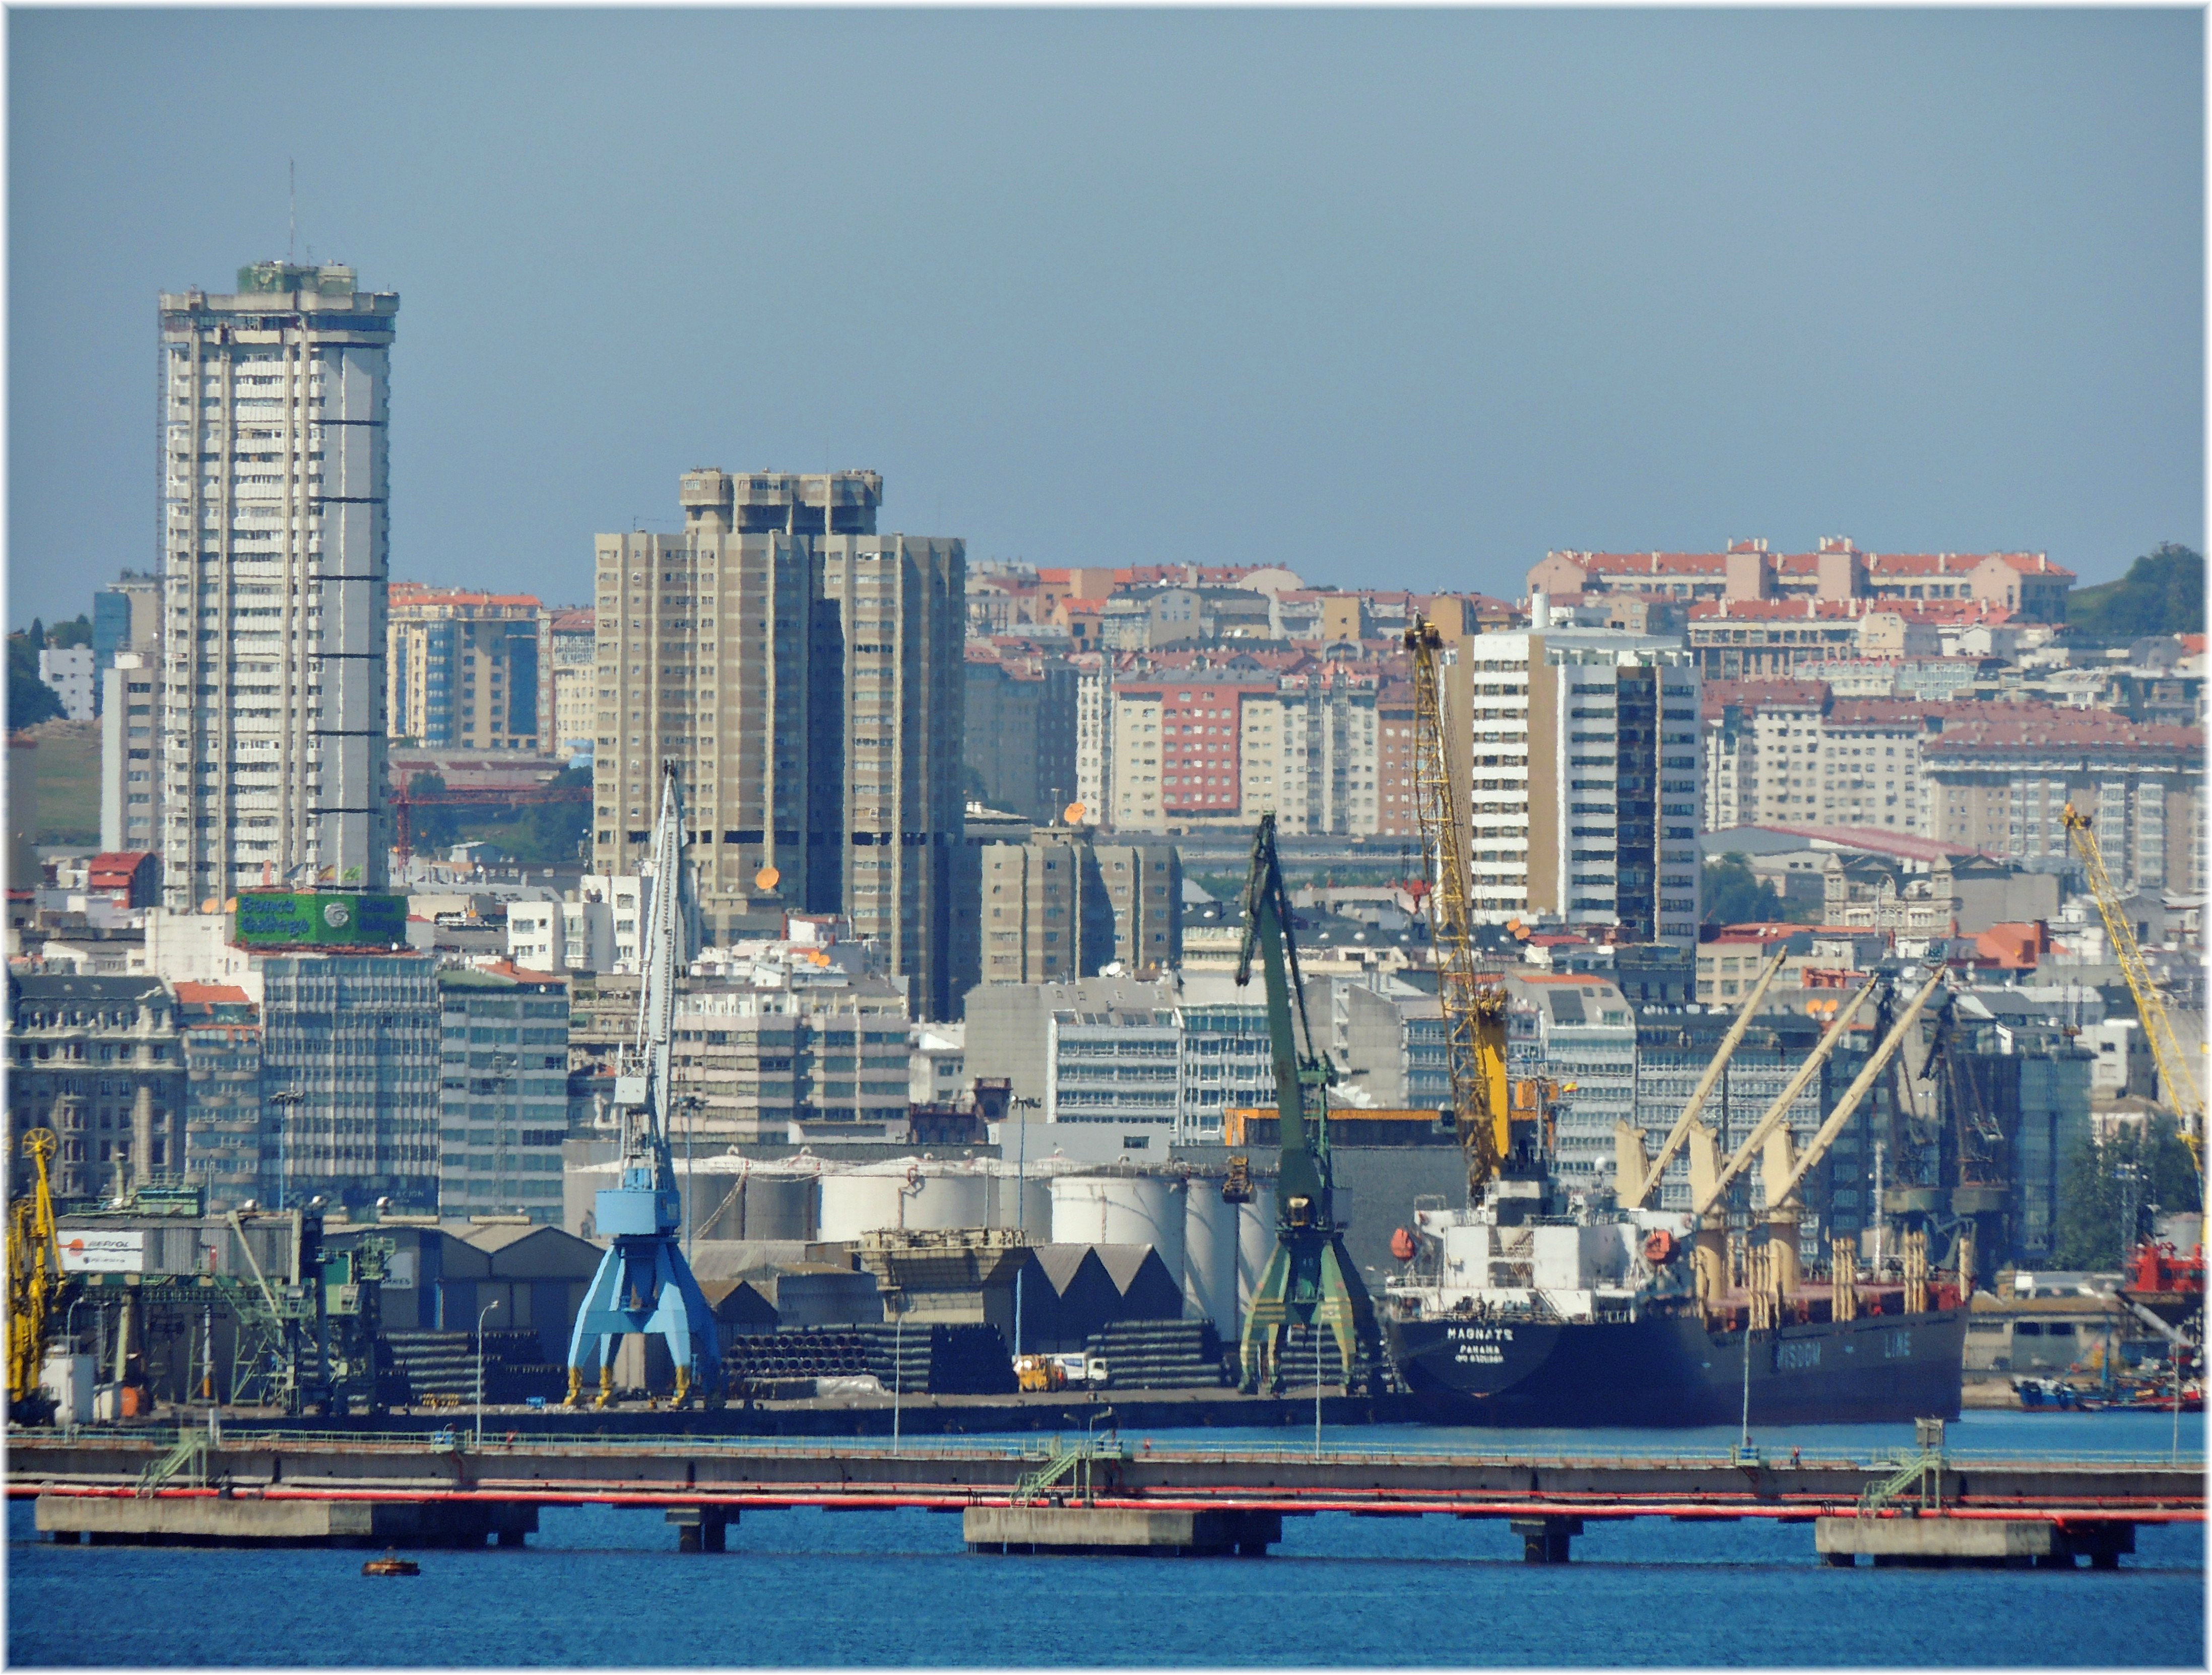
dock, skyline, city, skyscraper, ship, cityscape, downtown, vehicle, harbor, port, tower block, infrastructure, watercraft, container ship, freight transport, human settlement